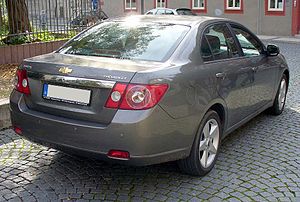
Chevrolet Epica / Historie
Bagfra
Chevrolet Epica var en stor mellemklassebil fra den sydkoreanske bilfabrikant GM Daewoo bygget mellem starten af 2006 og slutningen af 2011.